Pennsylvania

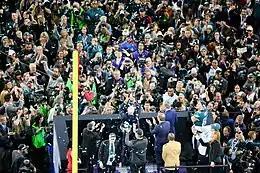
The Philadelphia Eagles are presented with the Vince Lombardi Trophy on February 4, 2018, after winning Super Bowl LII, in which they defeated the New England Patriots 41–33.

SEPTA is the sixth-largest transit agency in the United States and operates the commuter, heavy and light rail transit, and transit bus service in the Philadelphia metropolitan area. Pittsburgh Regional Transit is the 25th-largest transit agency and provides transit bus and light rail service in and around Pittsburgh.